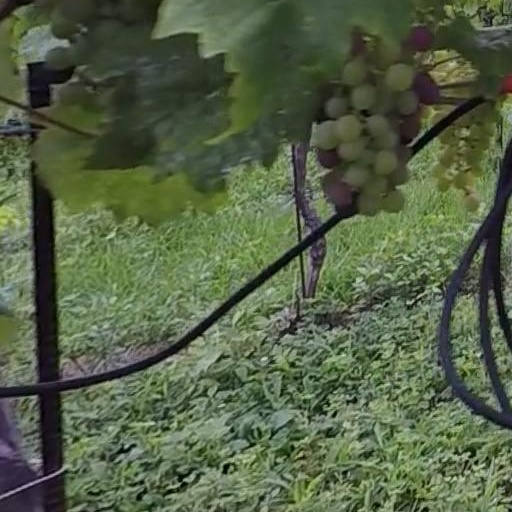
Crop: grape